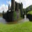
Label: castle